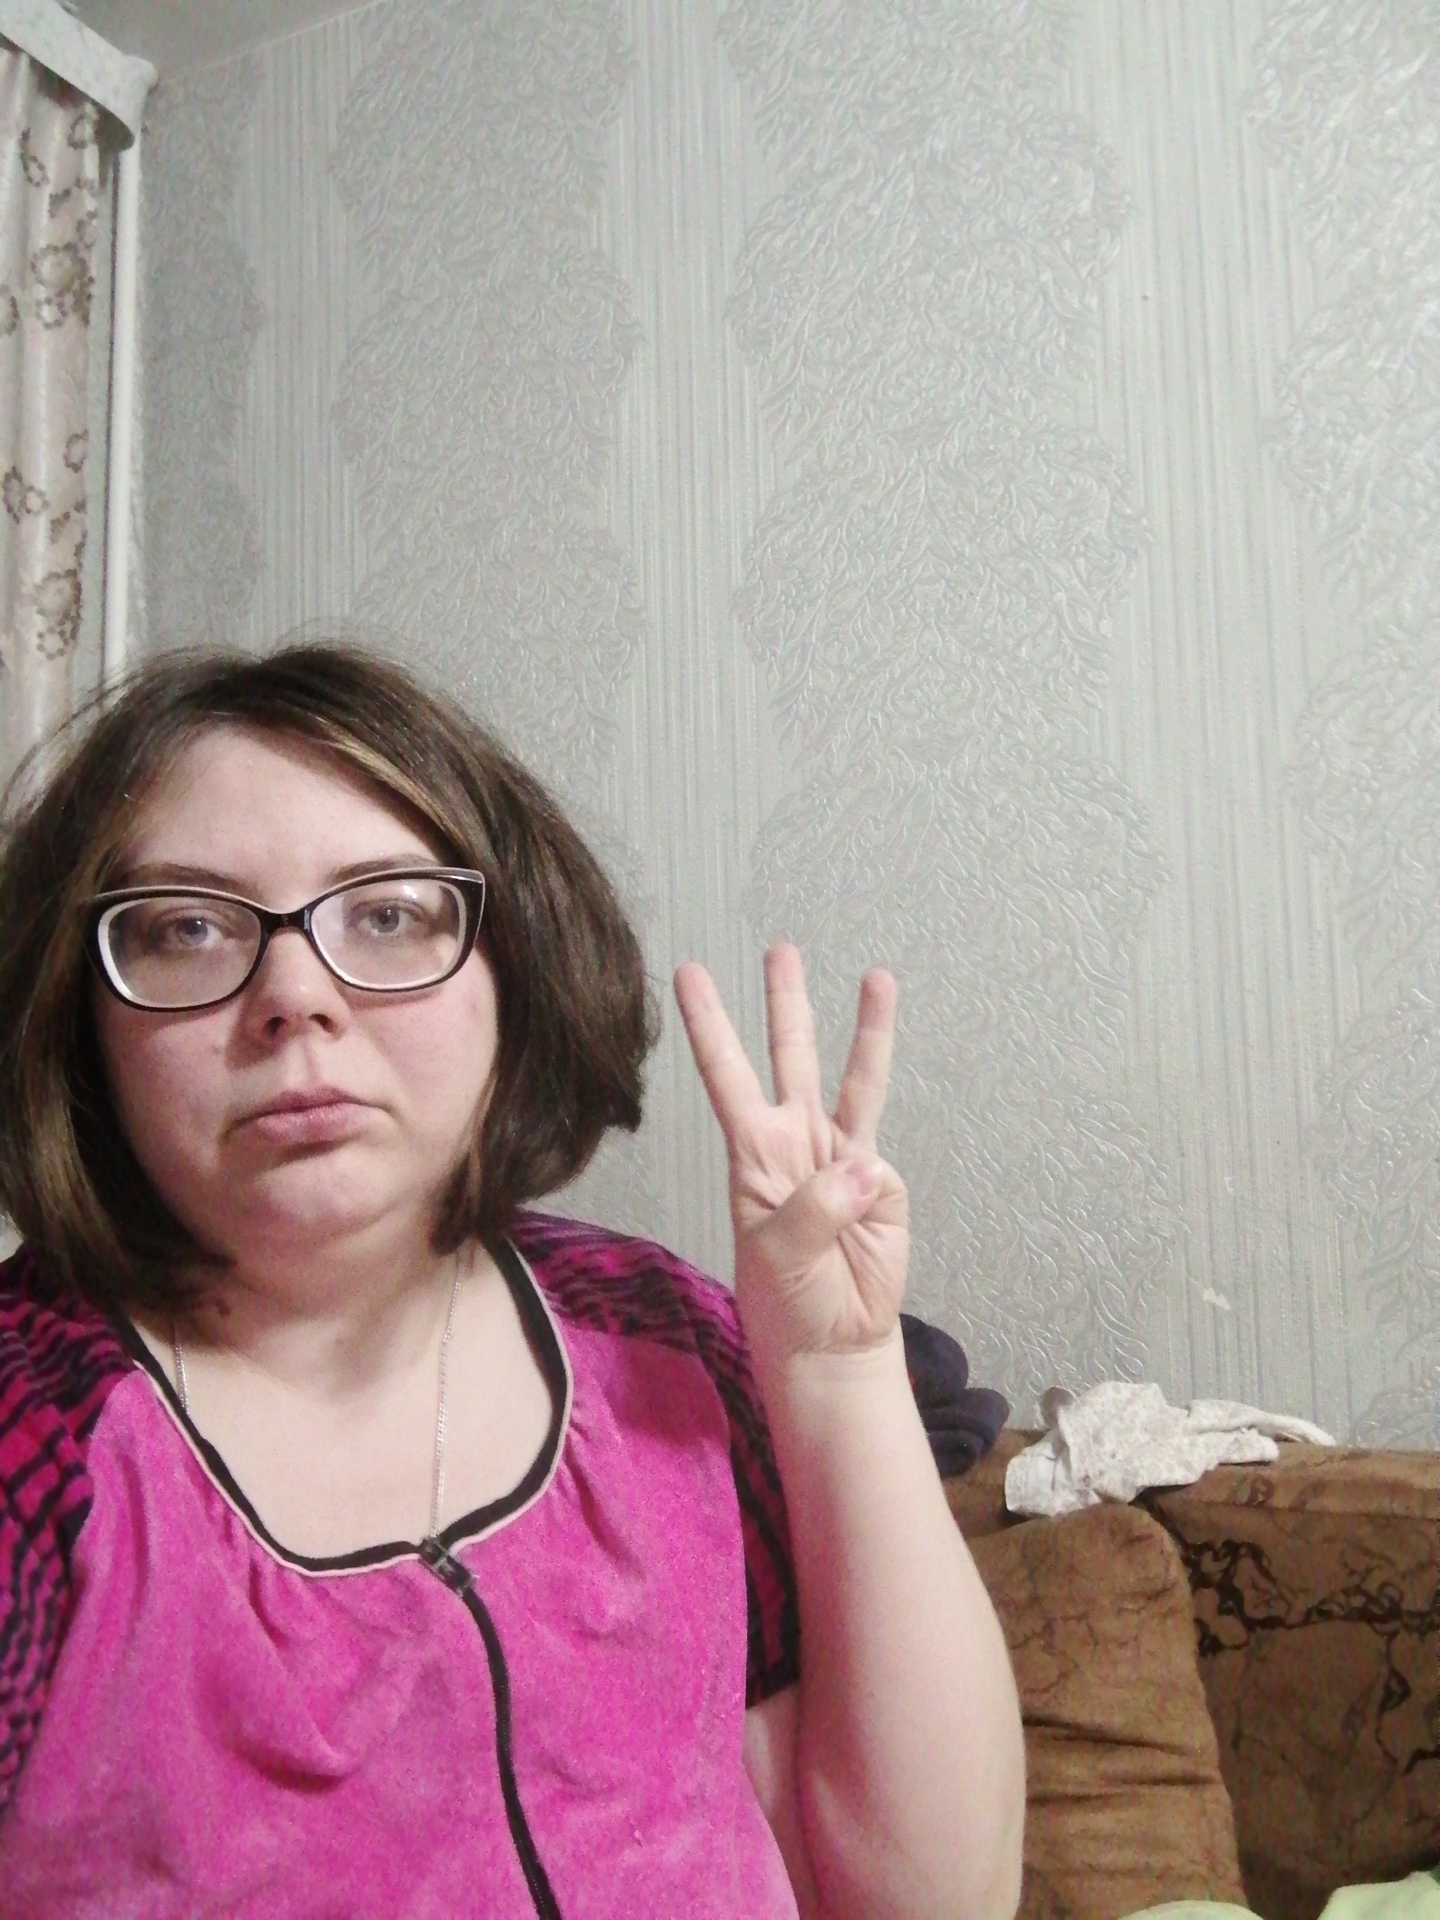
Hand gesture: three